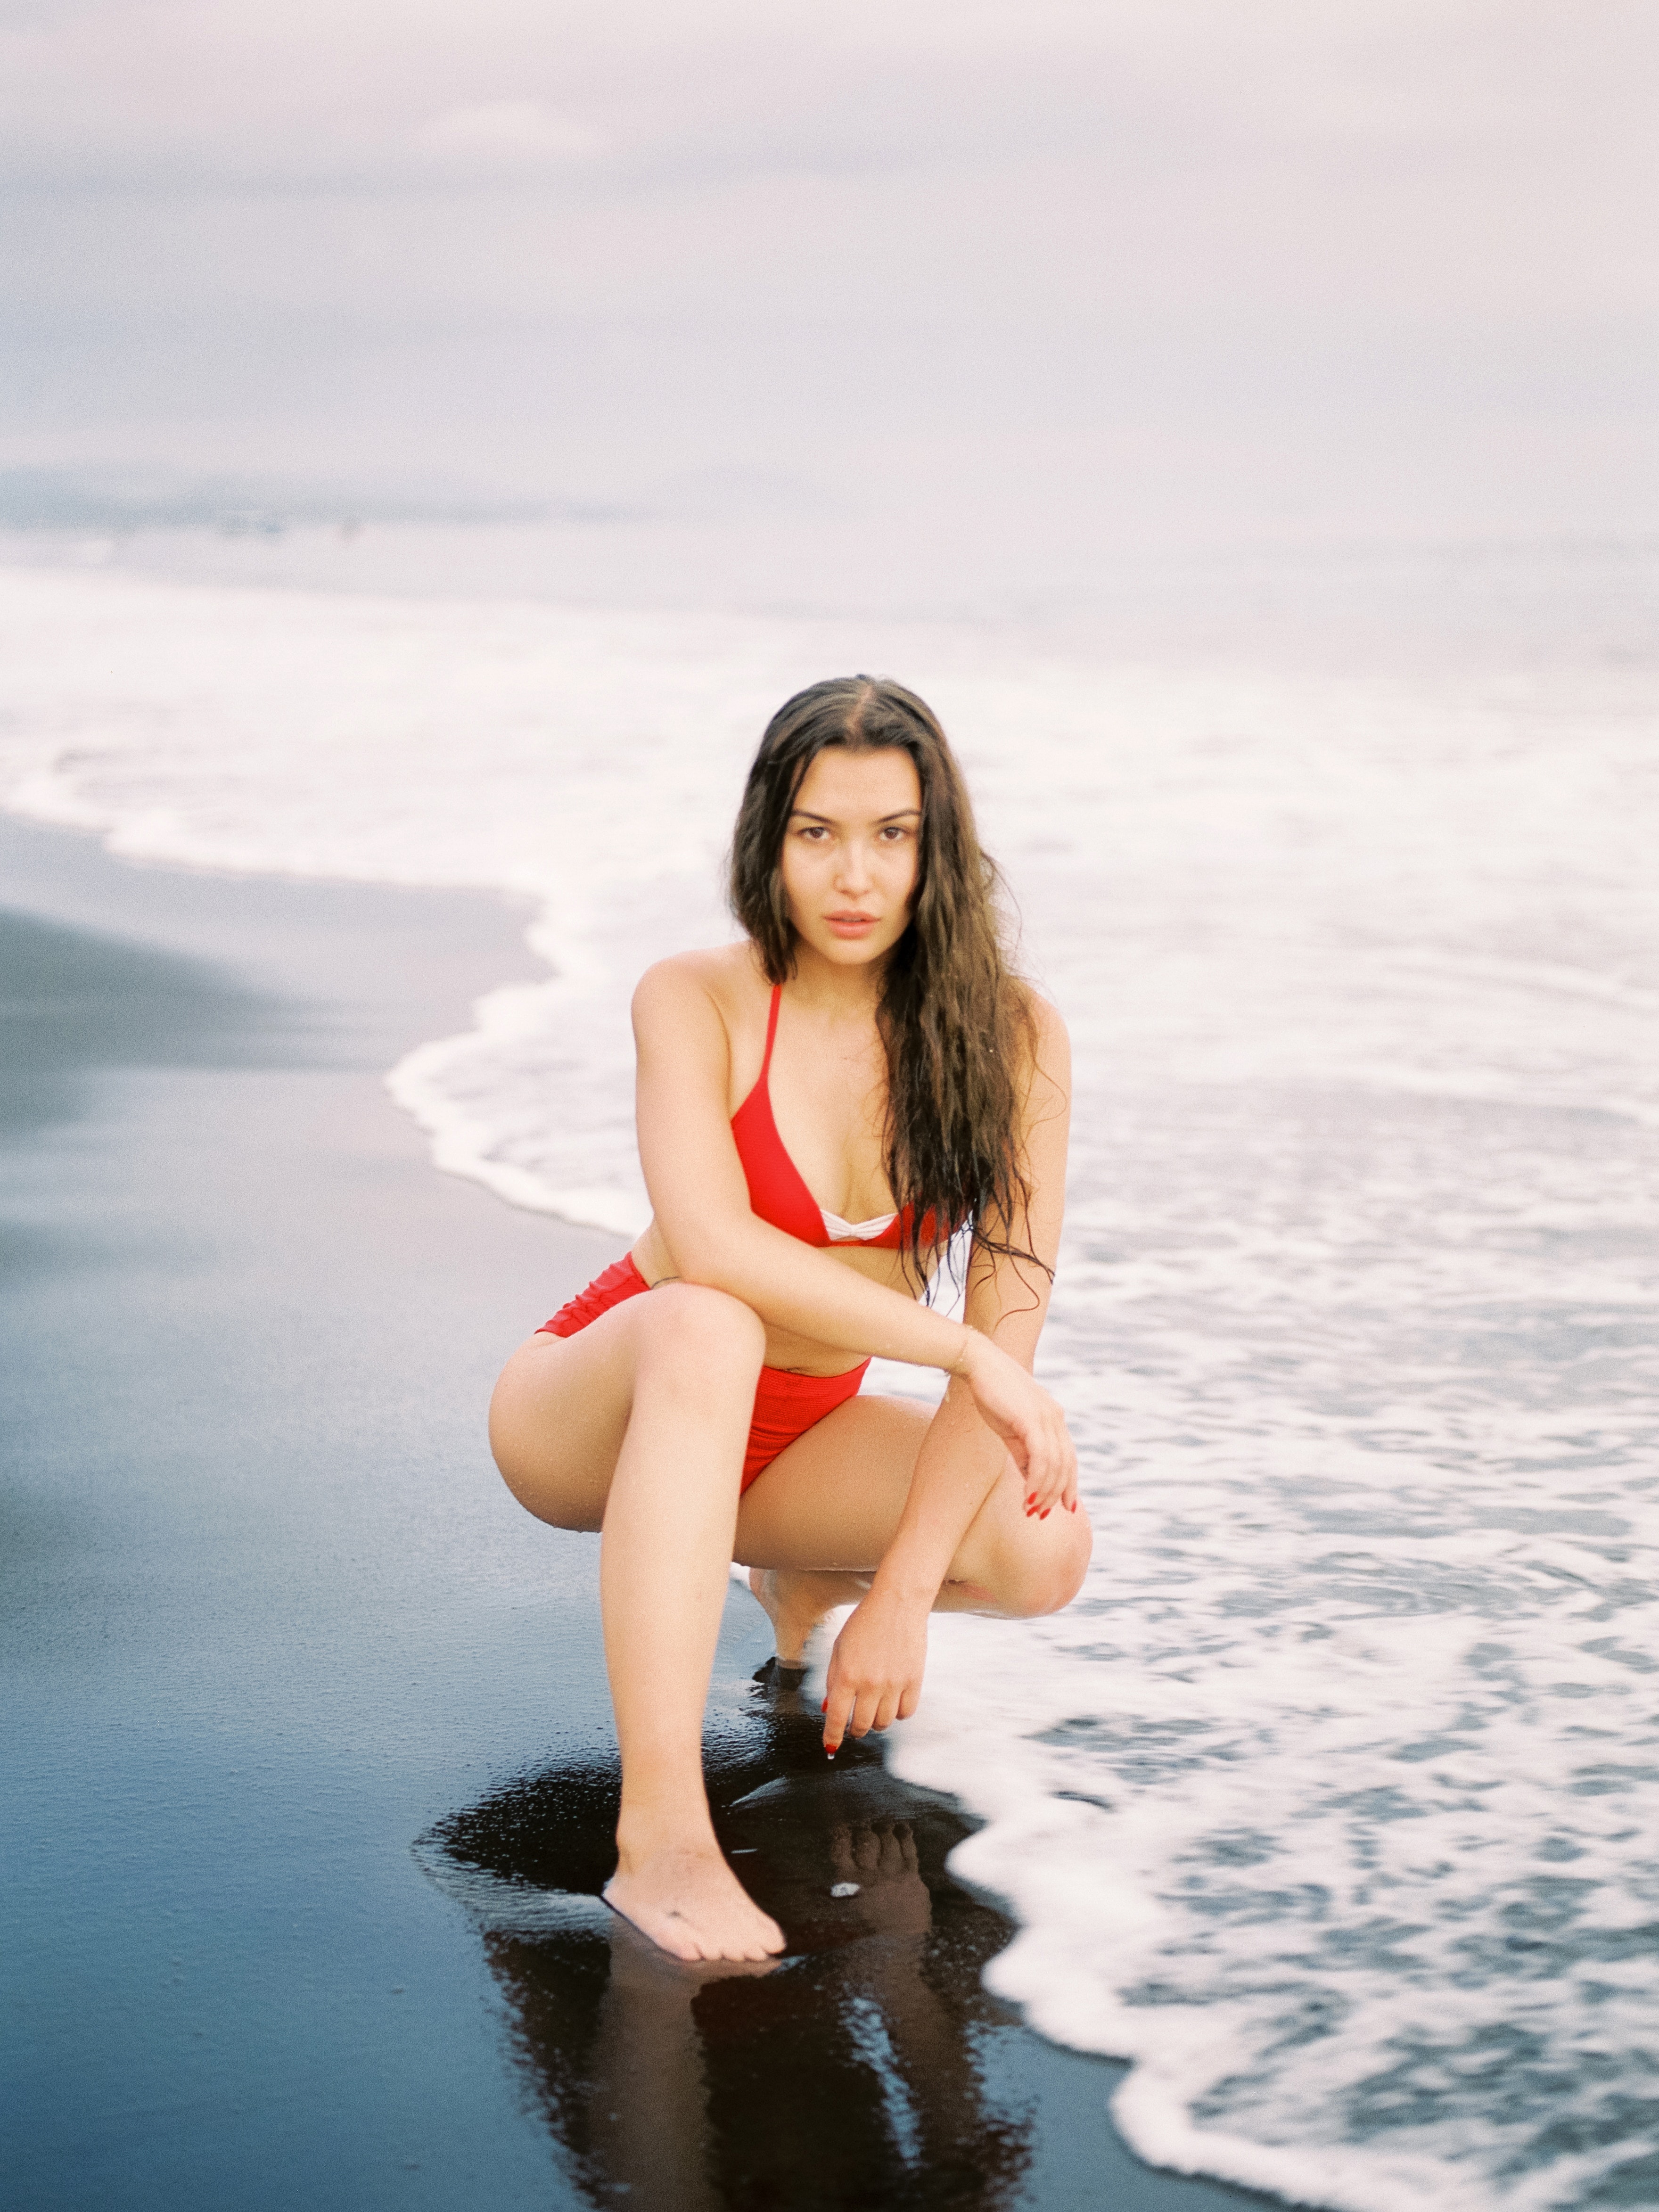
woman, hair, water, leg, People in nature, flash photography, happy, knee, thigh, dress, barefoot, beach, swimwear, foot, landscape, art model, human leg, brassiere, long hair, fun, blond, leisure, horizon, brown hair, fashion model, lake, bikini, ocean, sitting, wind wave, physical fitness, abdomen, coast, lingerie, wave, rock, undergarment, photo shoot, vacation, sea, reflection, portrait photography